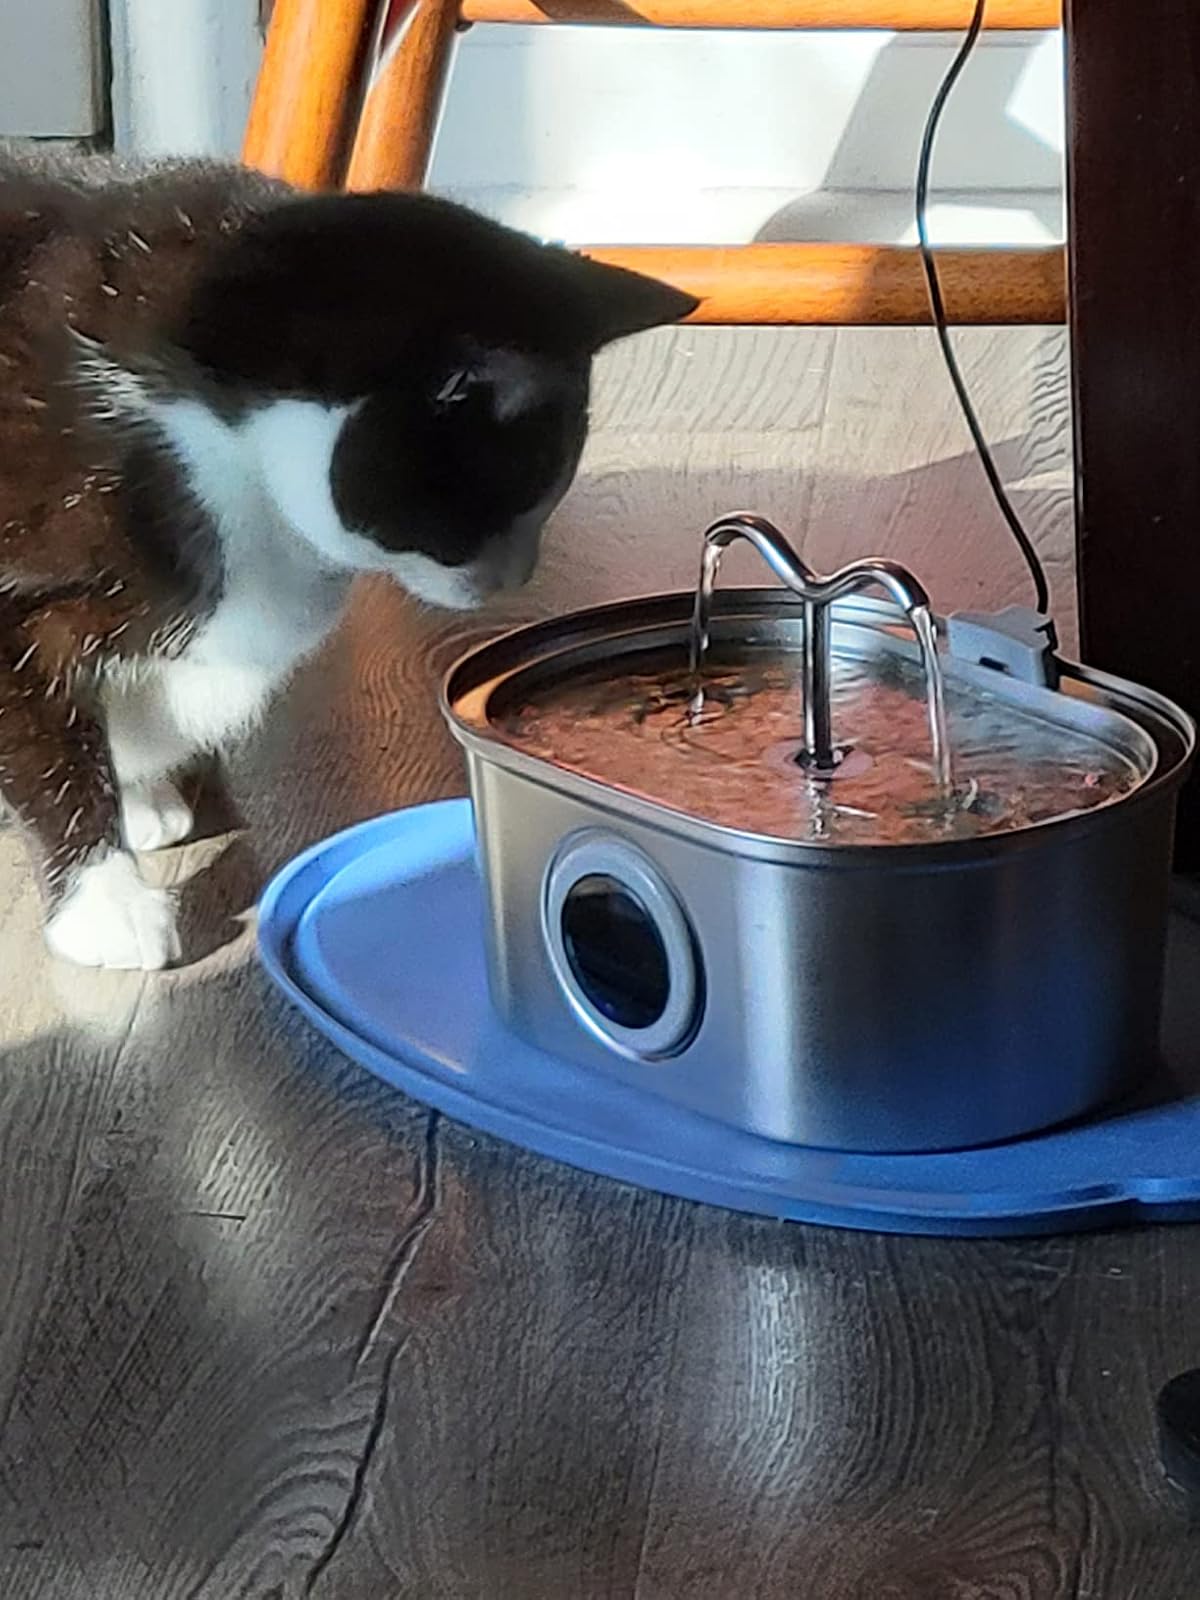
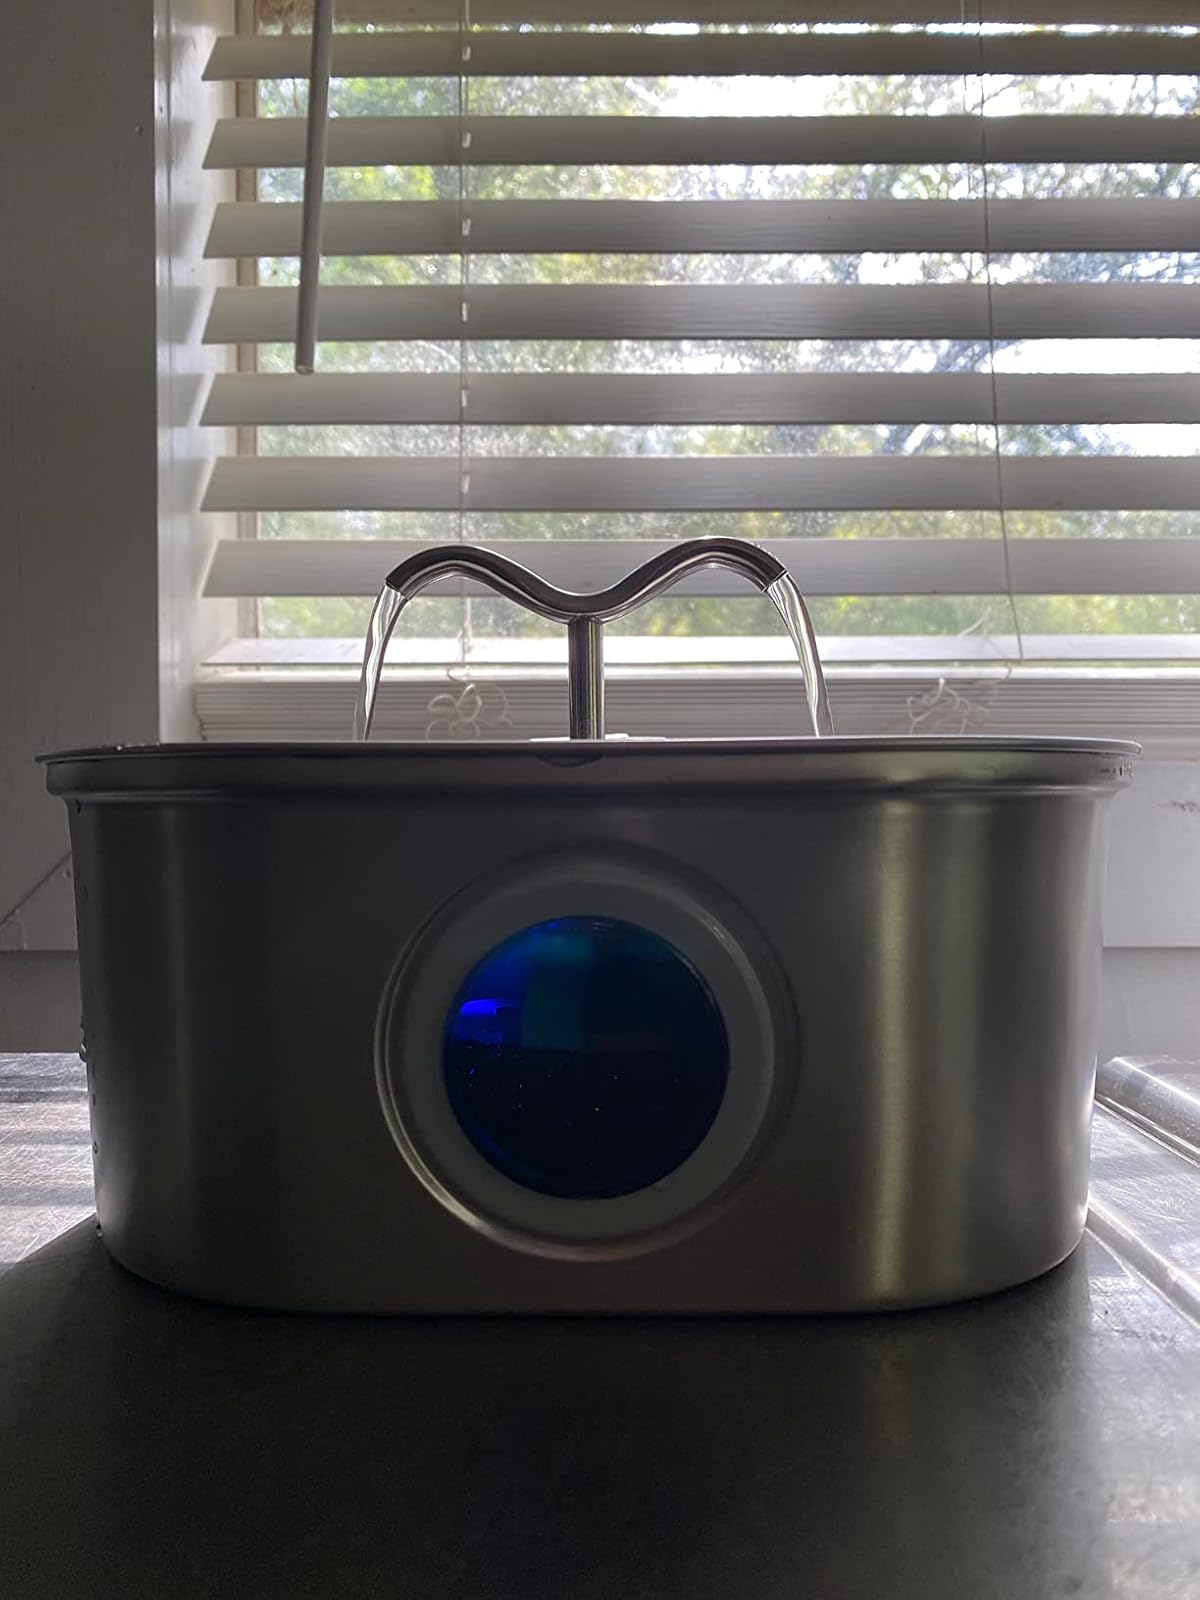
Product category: items_bowl
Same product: yes